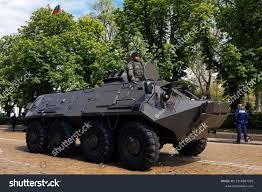
Label: BTR-60